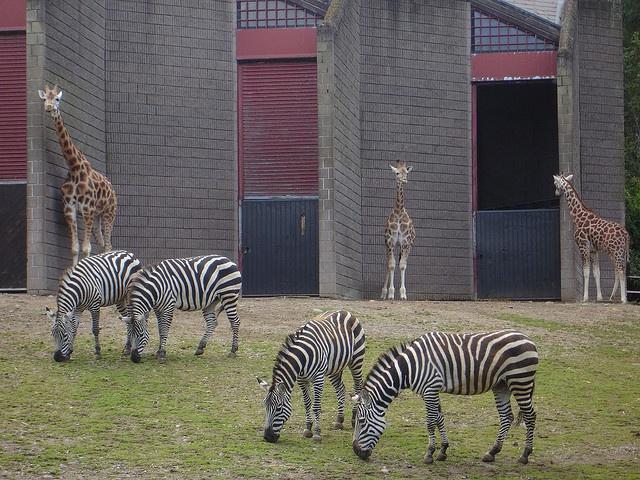
Zebras feeding on grass while giraffes watch from behind.
Four zebra grazing in front of three giraffes in front of zoo building.
A pack of zebra sanding next to a pack of giraffe while grazing on a hill.
Zebras and giraffes live together in their enclosure at the zoo.
Zebras and giraffes standing in a field next to a structure.